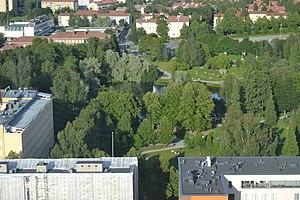
Tulli est un quartier de Tampere en Finlande.